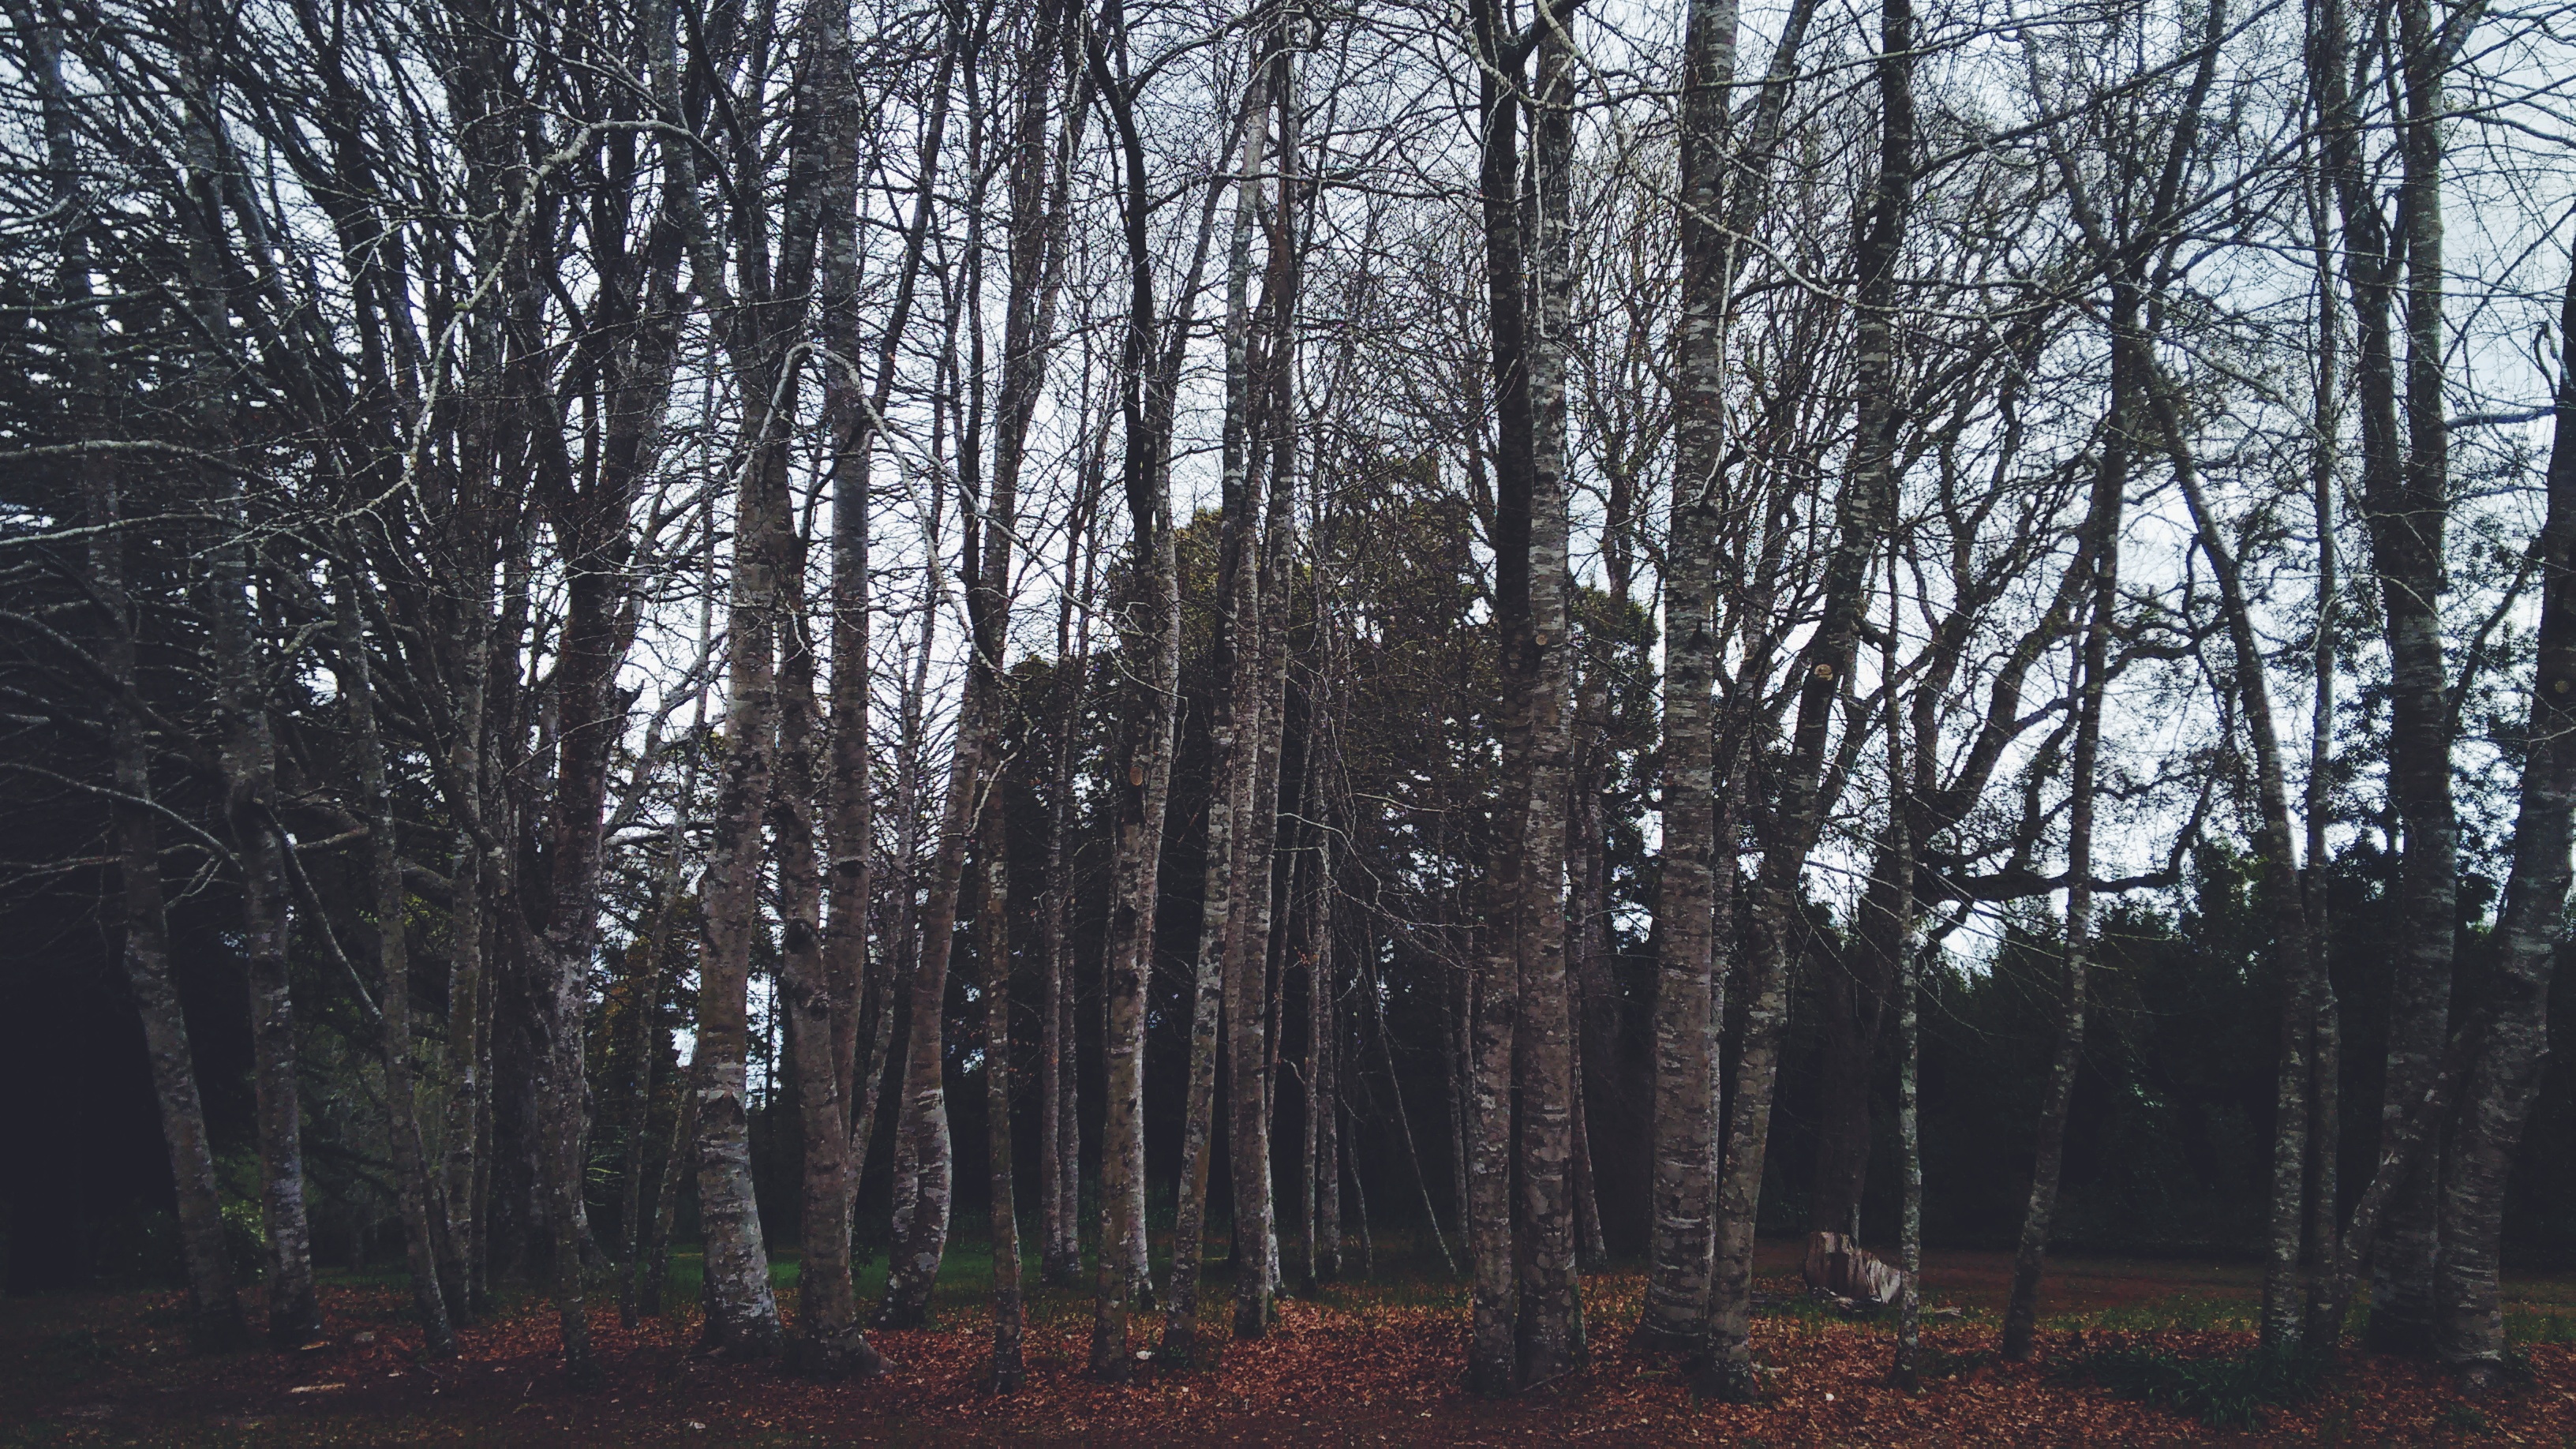
tree, nature, forest, wilderness, branch, winter, plant, sunlight, leaf, natural, autumn, season, spruce, grove, woodland, habitat, ecosystem, biome, natural environment, atmospheric phenomenon, woody plant, temperate broadleaf and mixed forest, temperate coniferous forest